Gahanna Christian Academy

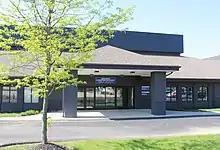
Gahanna Christian Academy

Gahanna Christian Academy (GCA) was a private school (preschool and k-8) situated in the northeast area of Columbus, Ohio in the suburb of Gahanna, Ohio. Gahanna Christian Academy is chartered by the Ohio Department of Education and is a member of the Association of Christian Schools International.